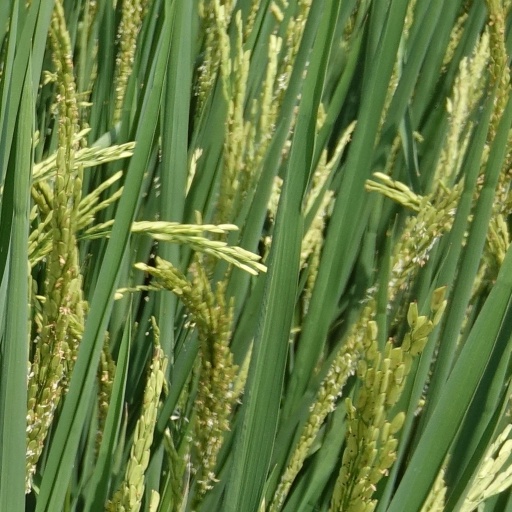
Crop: rice